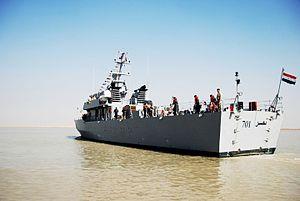
La classe Diciotti, ou classe Saettia par rapport à l'unité prototype déclinée en sous-classes MK1. 2. 3 et 4, est une classe de patrouilleur conçue et construite par Fincantieri en Italie, sur les chantiers de La Spezia, Muggiano et Riva Trigoso. Les navires sont actuellement utilisés par les garde-côtes italiens, la marine irakienne, les forces armées de Malte et les Forces publiques du Panama.